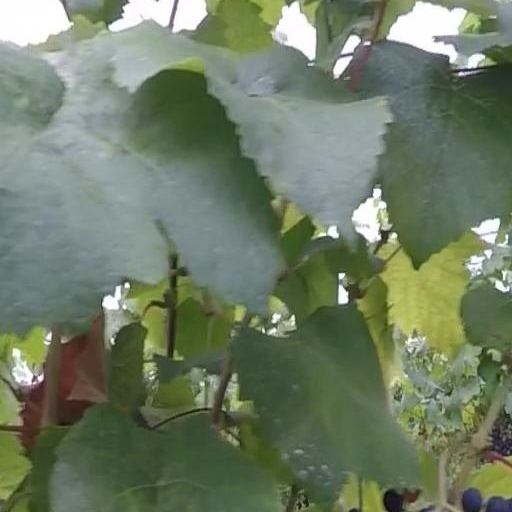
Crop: grape